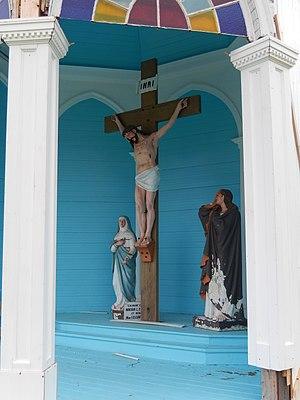
Calvaire Lacoursière, Rang Nord, Batiscan (Canada). (Protection IP cité. Voir la liste des lieux patrimoniaux de la Mauricie pour plus de détails).
François-Xavier Lacoursière M.Afr., né le 26 janvier 1885 à Batiscan et mort le 15 mars 1970 à Mbarara en Ouganda, est un missionnaire canadien qui fut vicaire apostolique et évêque en Ouganda.